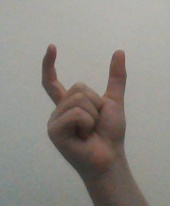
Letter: nun